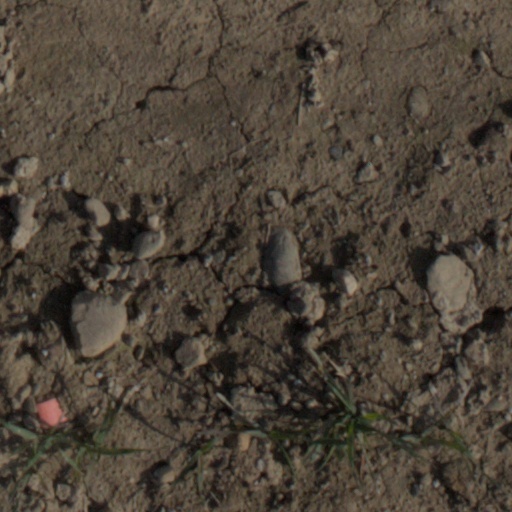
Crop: wheat